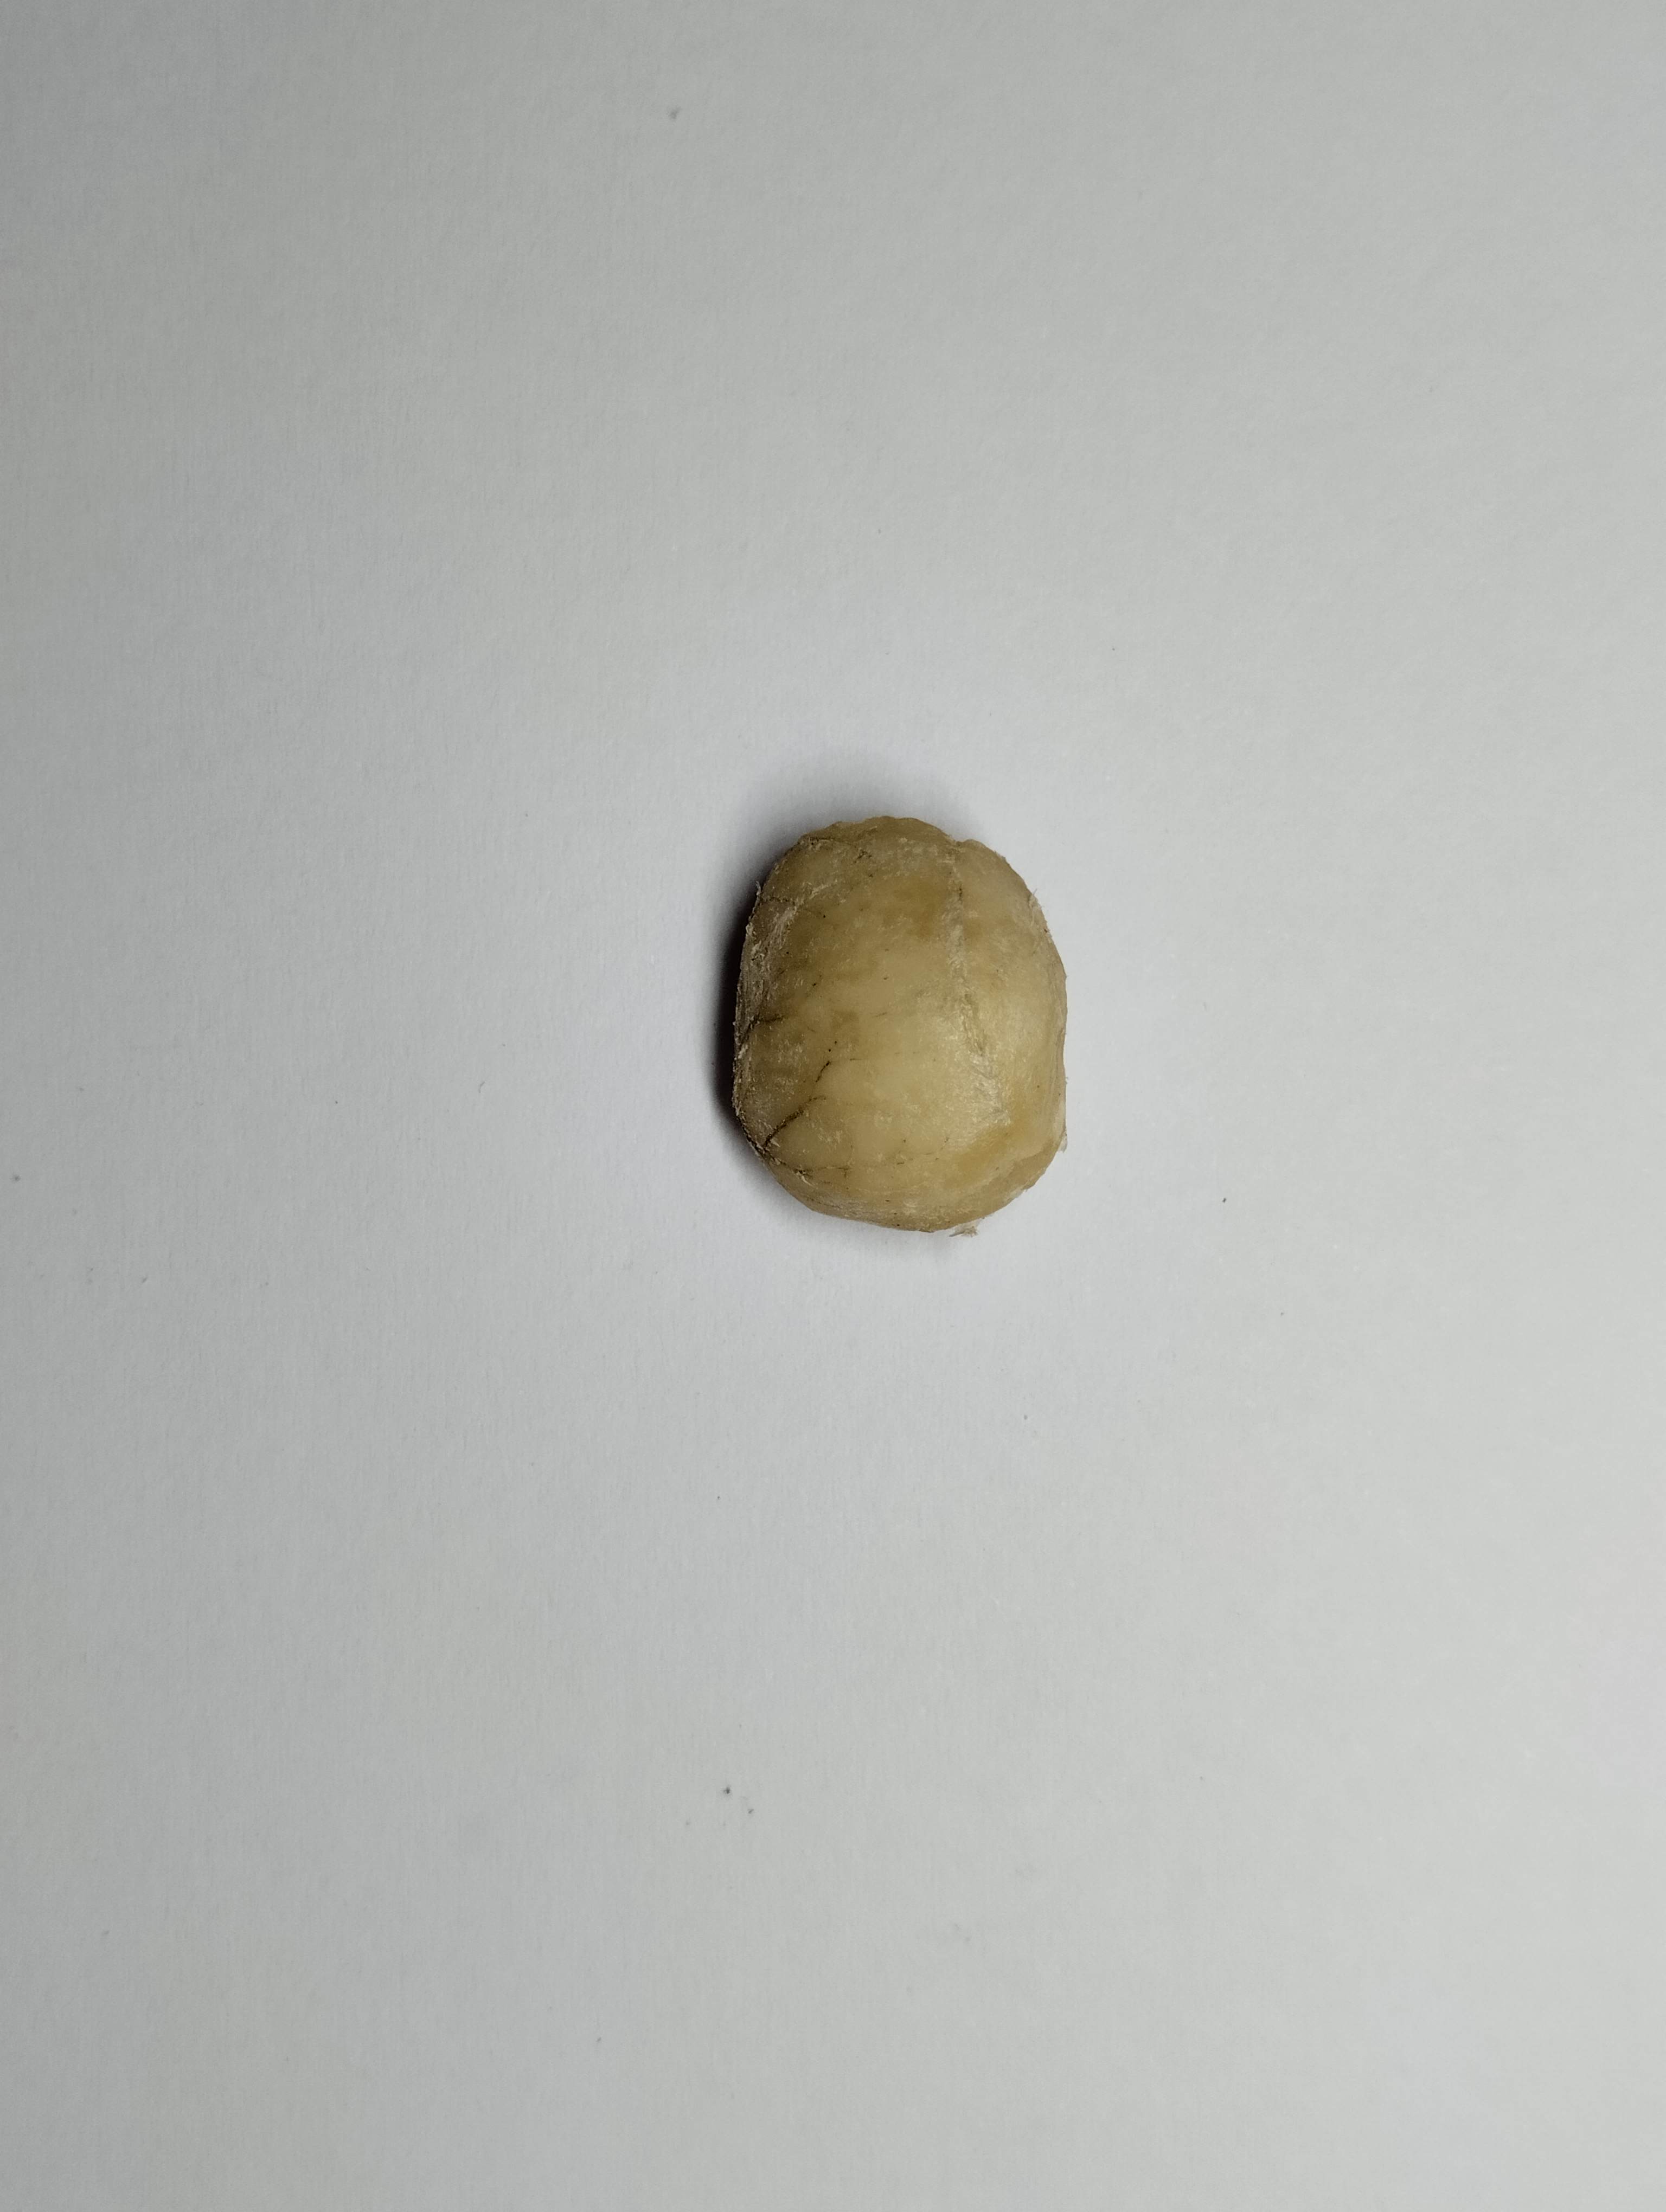
Label: bagus (good seed)